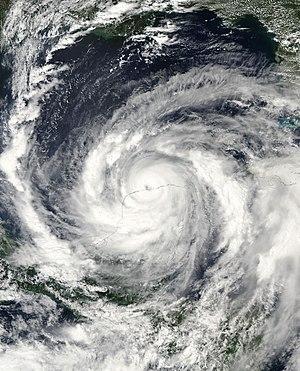
La saison cyclonique 2002 dans l'océan Atlantique nord commence officiellement le 1ᵉʳ juin et se finit le 30 novembre 2002. Ces dates conventionnelles délimitent la période durant laquelle il est le plus probable qu'un cyclone tropicale se forme. Dans les faits, cette saison est étriquée, et son activité est concentrée sur les mois d'août et septembre. La saison a été moins dévastatrice que prévu, causant des dégâts estimés à plus de 2,6 milliards de dollars et 23 blessés, principalement à la suite du passage d'Isidore et de Lili. En septembre, Ouragan Gustav se dirige vers la Nouvelle-Écosse alors qu'il rétrograde en cyclone extratropical, frappant la région avec de très fortes rafales de vents durant plusieurs jours. Isidore frappe la péninsule du Yucatán et plus tard les États-Unis, causant au total 900 millions de dollars de dégâts, et tuant sept personnes. De nombreuses autres tempêtes ont également frappé durant le mois d'août et de septembre. Durant le début du mois d'octobre Ouragan Lili frappe la Louisiane, où 860 millions de dollars de dégâts ont été constatés et dont 15 personnes tuées ont été dénombrées.
Isidore est le dixième cyclone tropical, neuvième tempête tropicale, deuxième ouragan, premier ouragan majeur, et l'ouragan le plus creux, plus que l'ouragan Lili, de la saison cyclonique 2002 dans l'océan Atlantique nord. Isidore atteint son maximum à la catégorie 3 de l’échelle de Saffir-Simpson, cause 22 décès en passant sur la Jamaïque, Cuba, le Mexique et les États-Unis. Son impact principal fut des pluies diluviennes causant pour 1,3 milliard USD en dommages.